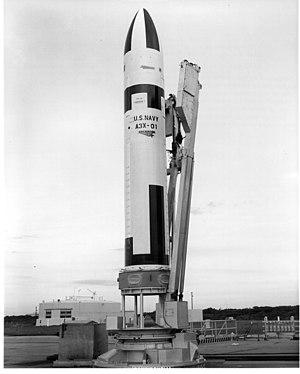
L'UGM-27 Polaris est un missile mer-sol balistique stratégique lancé par sous-marin. Il a été construit par Lockheed pendant la guerre froide pour le compte de la United States Navy et de la Royal Navy.
Cette page présente les épisodes de la série de science-fiction L'Homme qui valait trois milliards.